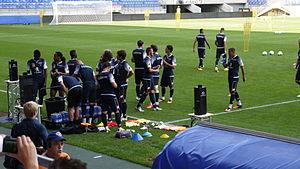
Entrainement collectif
La préparation de la 66ᵉ saison du FCSM parmi l’élite, un record pour la Ligue 1, débute le 1ᵉʳ juillet 2013 sous les ordres d’Éric Hély confirmé à son poste d’entraîneur général à l’intersaison.